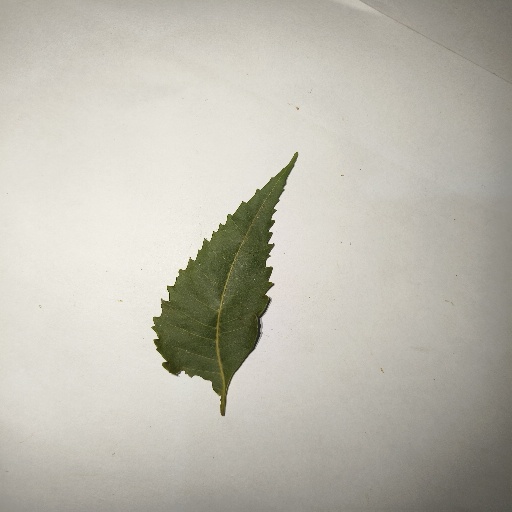
Species: Neem
Leaf condition: Healthy Leaf